Foreign and Commonwealth Office Collection

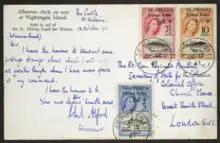
St Helena stamps fund-raising for the island of Tristan da Cunha disaster in 1961, issued without authority of the Colonial Office and withdrawn. <a href="http%3A//www.bl.uk/onlinegallery/onlineex/philrar/s/largeimage82659.html">Full size image here.

There is a full range of revenue stamps, as issued to the territories, for the King George VI and Queen Elizabeth II reigns. In addition there is an extensive selection of postage due labels. Many of the stamps in the Collection are further identified by a date showing when they were received by the Colonial Office. As well as postcards, embossed envelopes and newspaper wrappers there are registered envelopes, air letter forms, reply postcards, and examples of paper money and postal orders. Many items are annotated with the date of receipt by the Colonial Office.